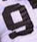
Number: 9